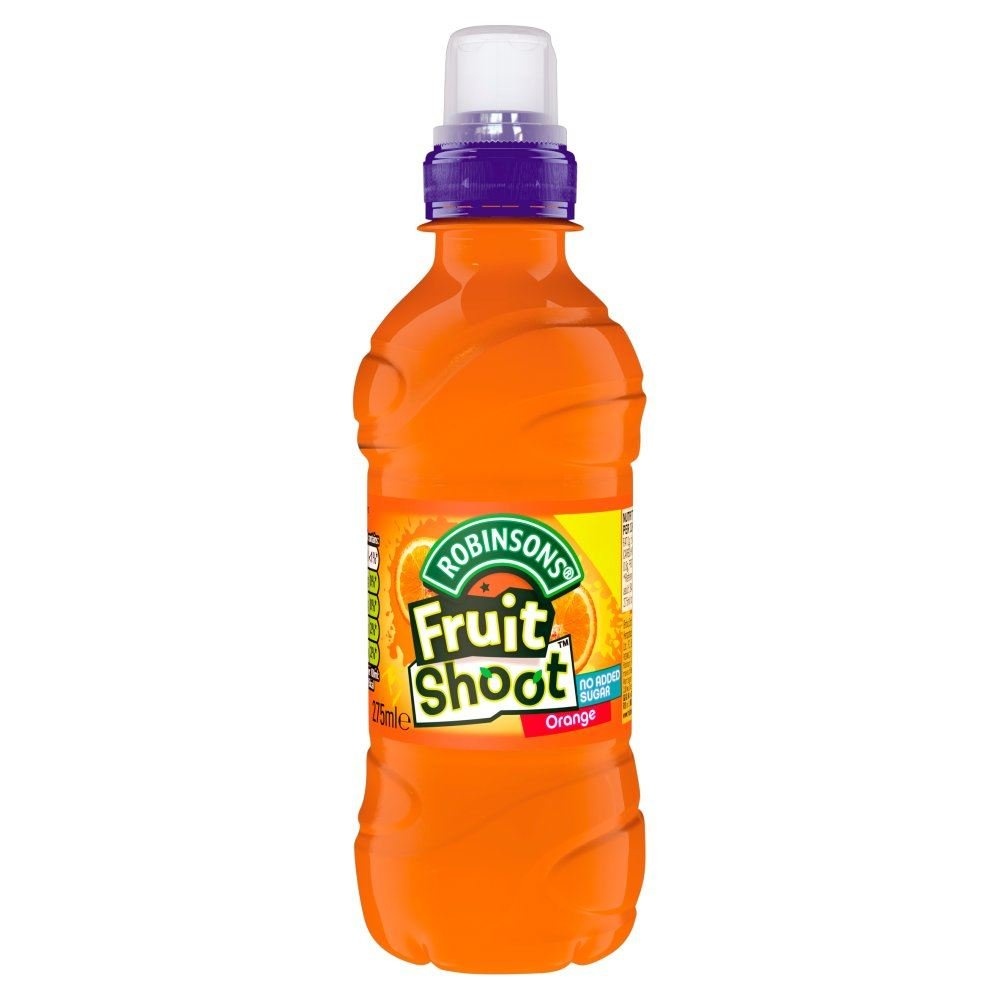
Robinsons Fruit Shoot Orange Low Sugar 275ml
Brand Robinsons Item Form Liquid Flavor Orange Number of Items 1﻿ Package Information Bottle
Brand: fairwayspremier
Category: Food, Beverages & Tobacco > Beverages > Fruit Flavored Drinks